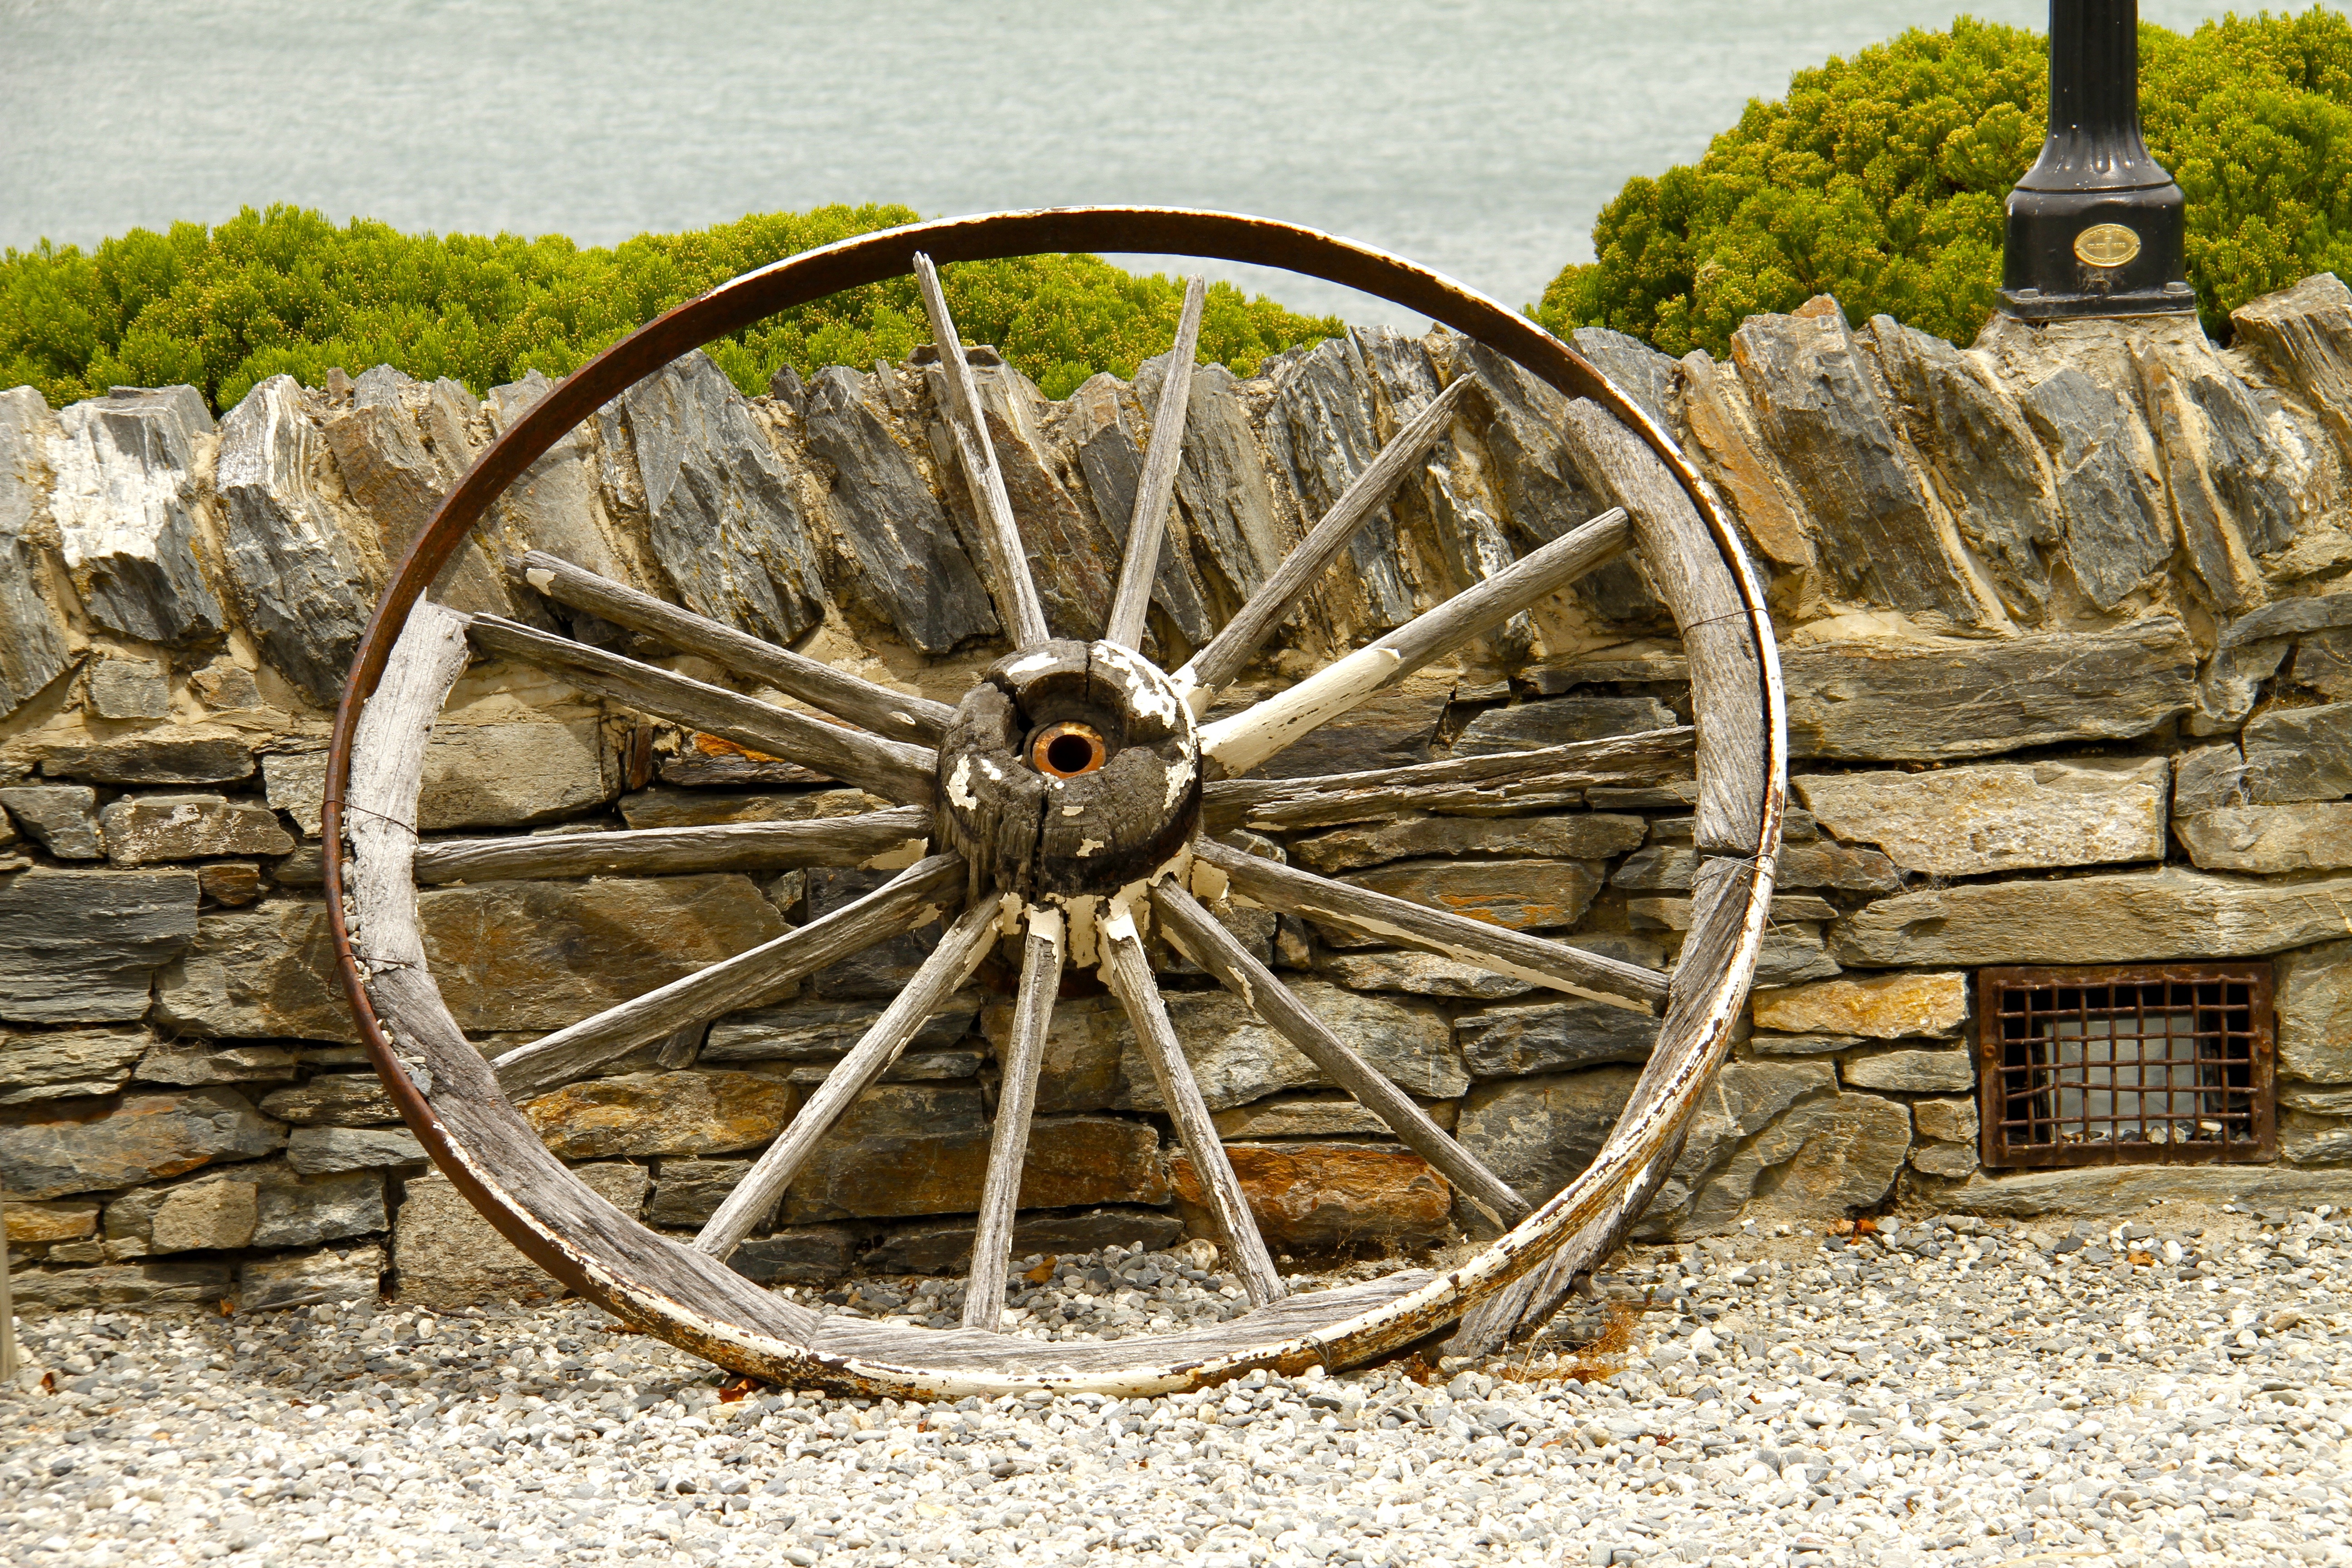
wood, farm, vintage, antique, wheel, wagon, cart, round, old, bicycle, rustic, transportation, transport, rust, rural, farming, vehicle, spoke, horse, brown, rough, historic, tire, rusty, wooden, history, carriage, western, cannon, iron, heritage, coach, rotten, pioneer, drawn, stagecoach, land vehicle